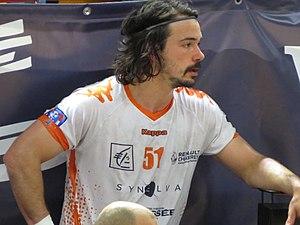
Match du championnat de France de Hand entre Créteil et Chartres Victoire de Créteil 39 - 35 51
La saison 2015-2016 du Chartres Métropole Handball 28 est la première du club en championnat de France de handball masculin.
Louis Roche, né le 20 novembre 1991 aux Sables-d'Olonne, est un handballeur français. Il évolue au poste de pivot.